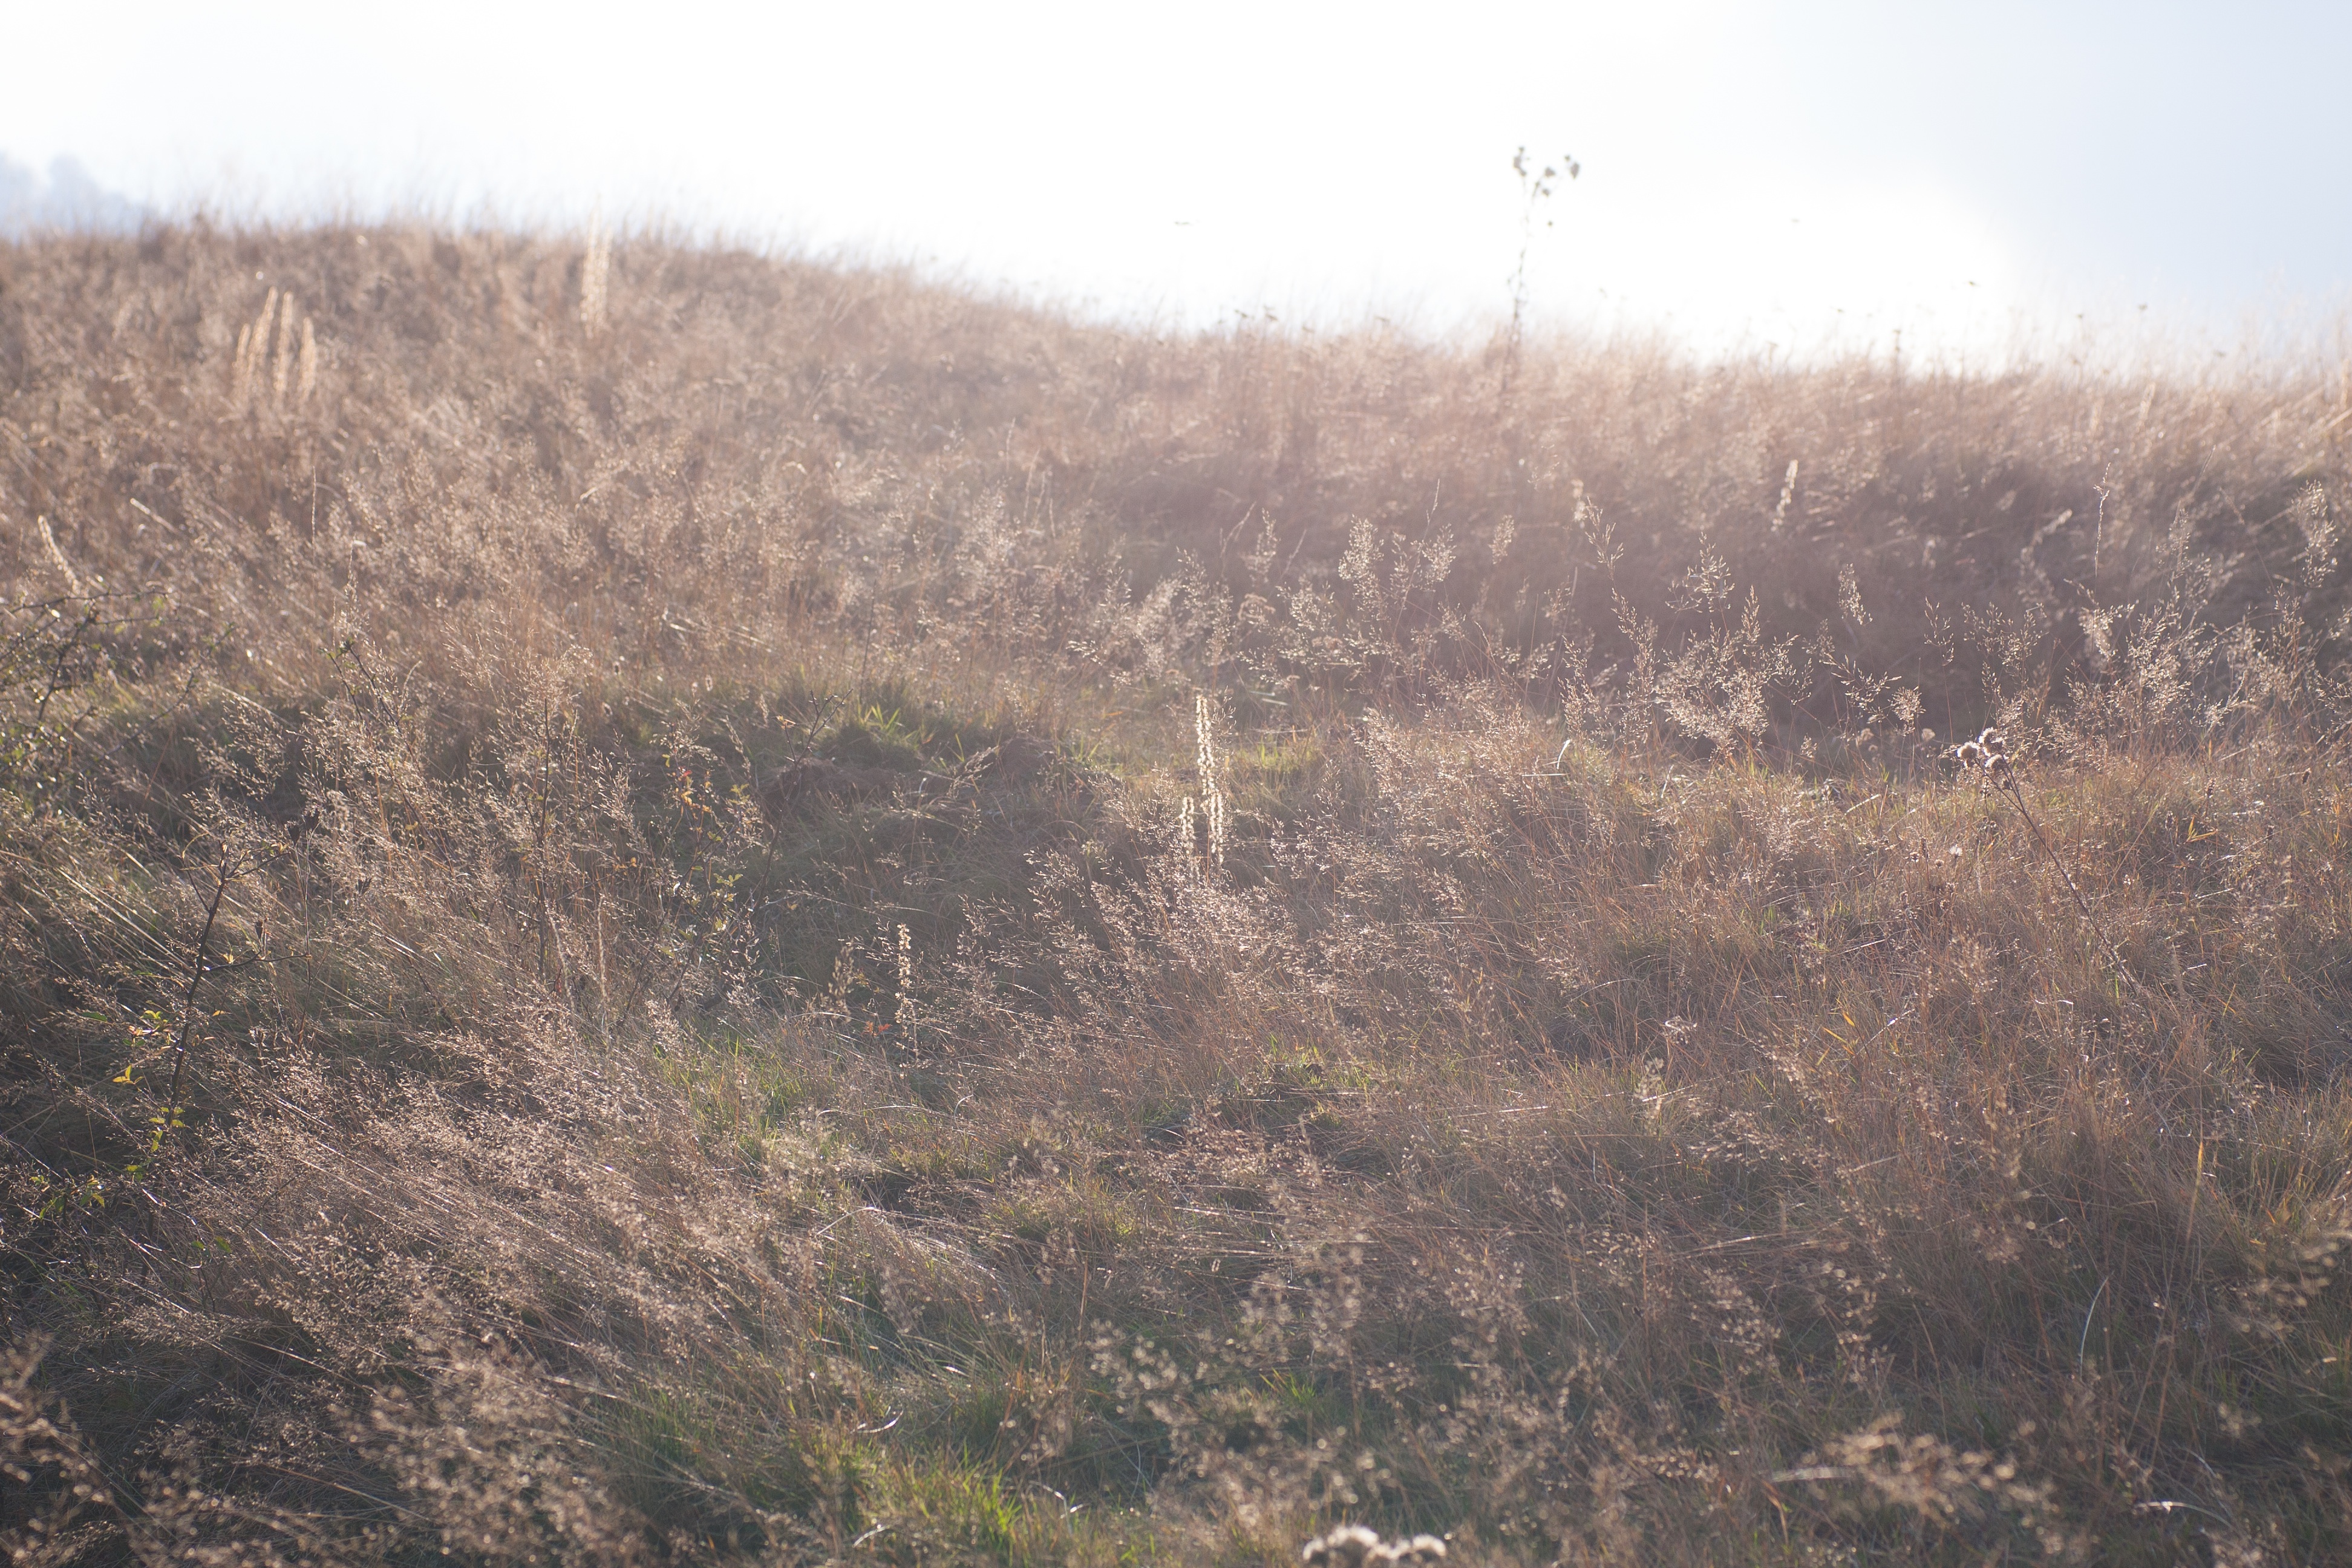
tree, forest, grass, marsh, wilderness, prairie, hill, wildlife, wetland, bog, habitat, ecosystem, steppe, rural area, natural environment, atmospheric phenomenon, grass family